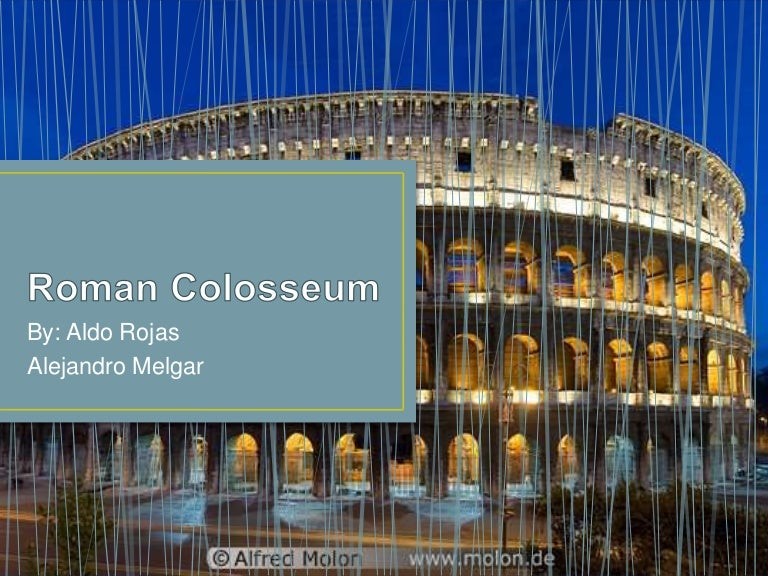
Landmark: Roman Colosseum